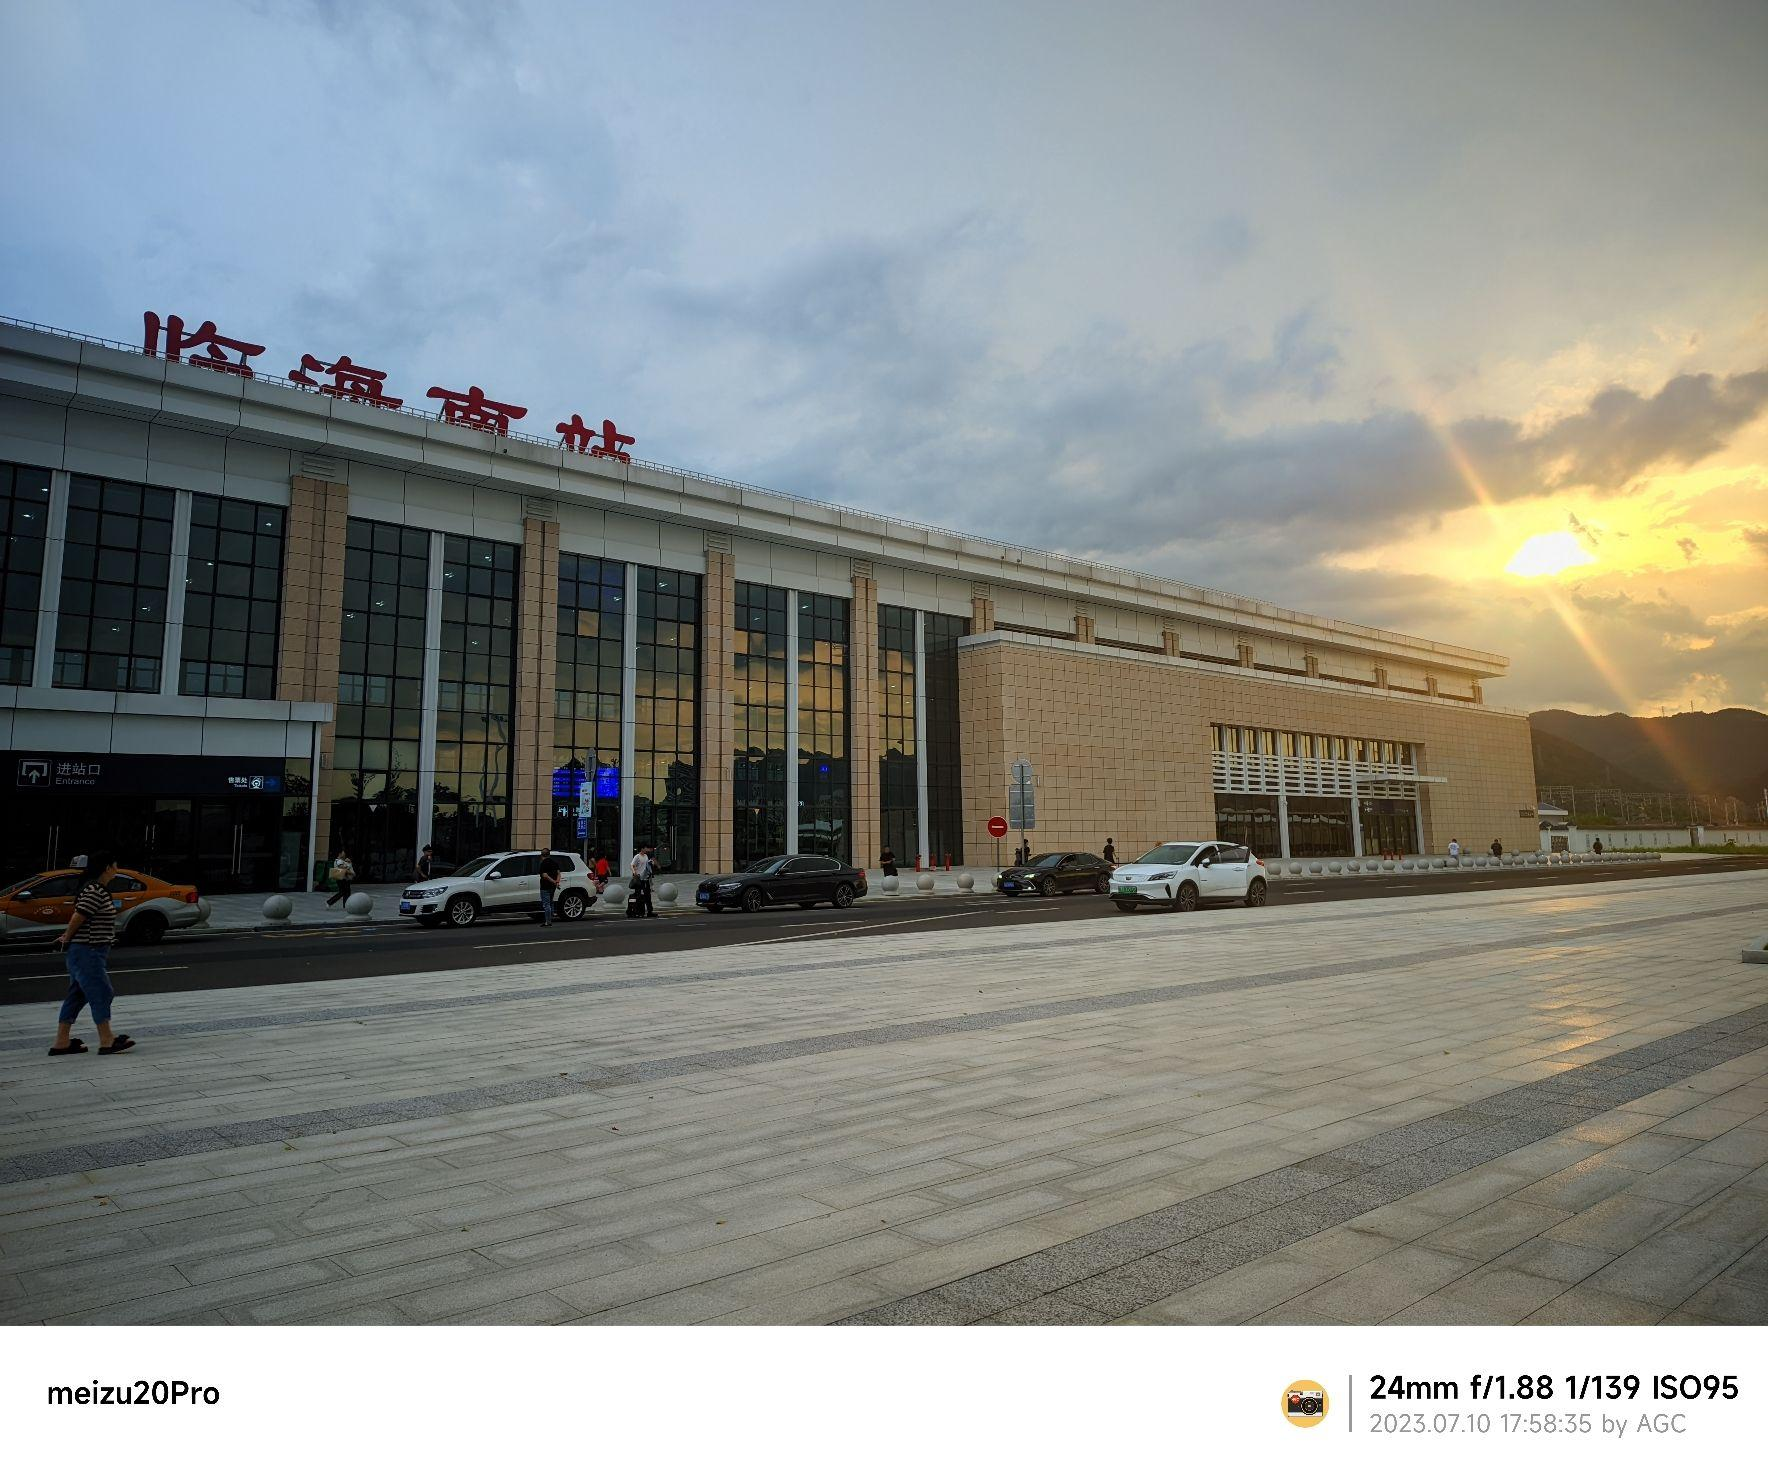
地标名称：临海南站
所在城市：台州市·临海市